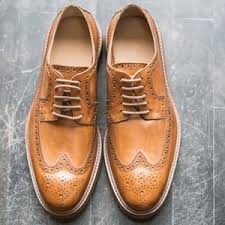
Label: Brogue